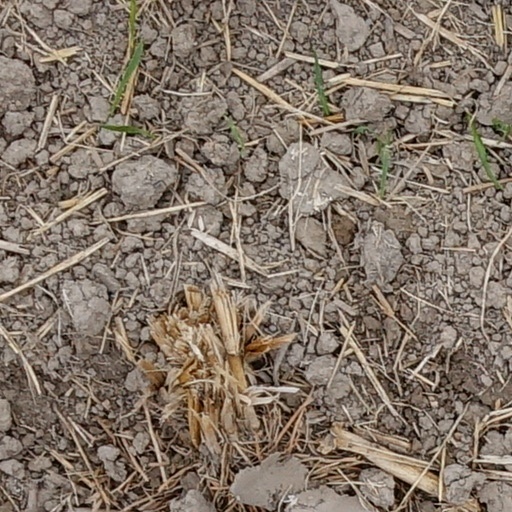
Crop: wheat